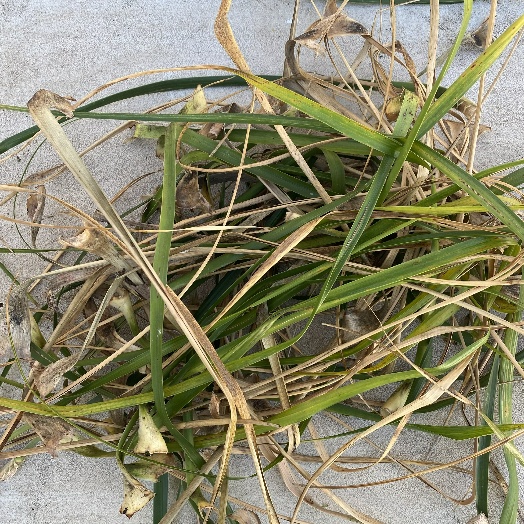
Label: Vegetation